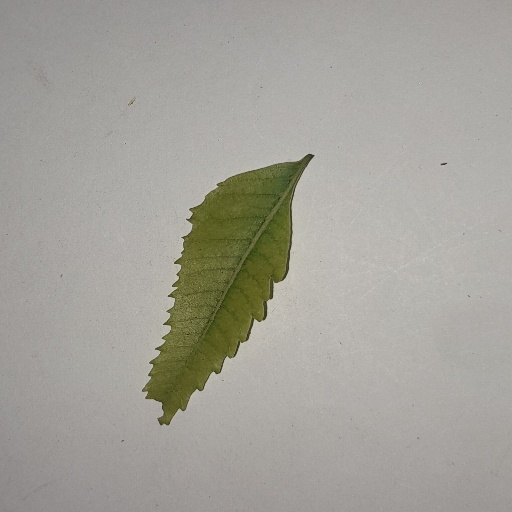
Species: Neem
Leaf condition: Yellow Leaf